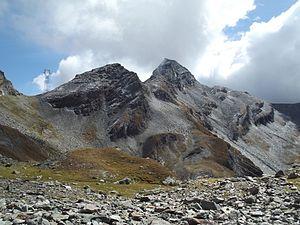
Le Bec-Cotasse et la Fenêtre de Champorcher depuis la Vallée de Champorcher ((Vallée d'Aoste)